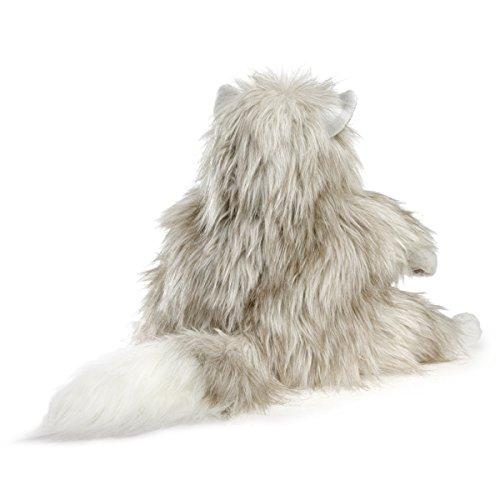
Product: Folkmanis Fluffy Cat Hand Puppet
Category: Toys & Games | Puppets & Puppet Theaters | Hand Puppets
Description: Easily animate the antics of this engaging Fluffy Cat plush hand puppet.
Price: $30.59
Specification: ProductDimensions:14x9x12inches|ItemWeight:6.4ounces|ShippingWeight:7.2ounces(Viewshippingratesandpolicies)|DomesticShipping:ItemcanbeshippedwithinU.S.|InternationalShipping:ThisitemcanbeshippedtoselectcountriesoutsideoftheU.S.LearnMore|ASIN:B000N56U88|Itemmodelnumber:2566|Manufacturerrecommendedage:36months-15years